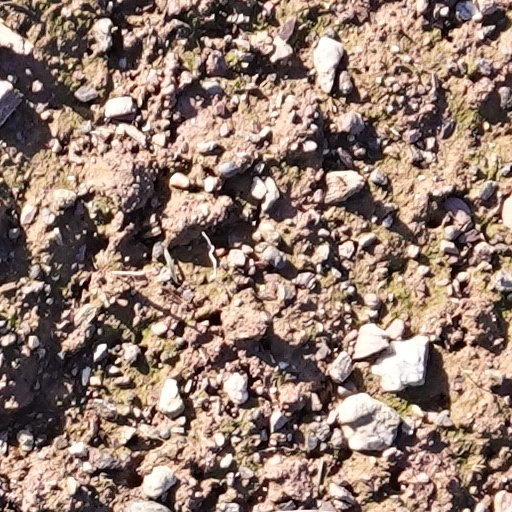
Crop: wheat